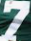
Number: 7